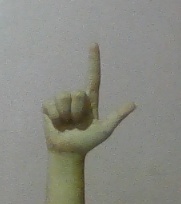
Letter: laam